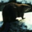
Label: beaver